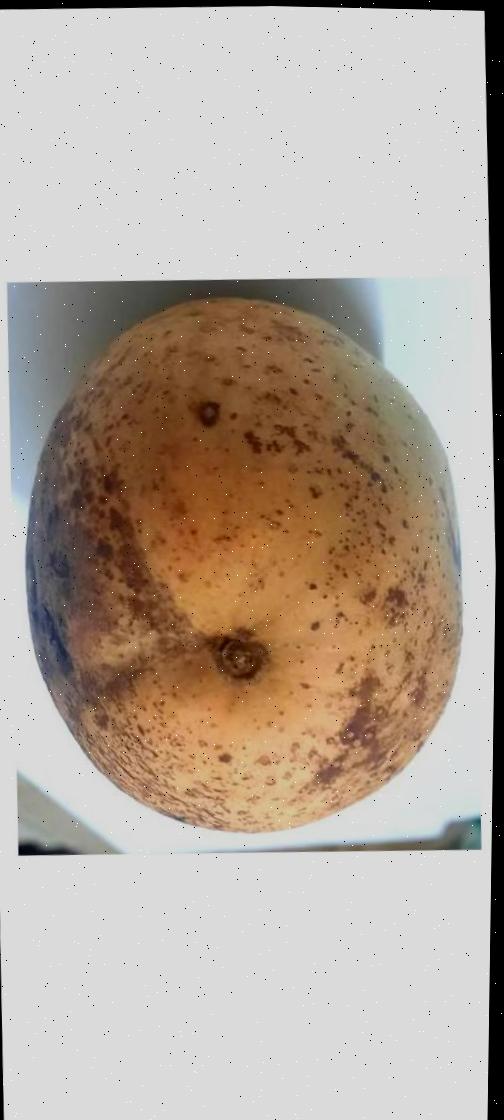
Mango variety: Ashshina Classic